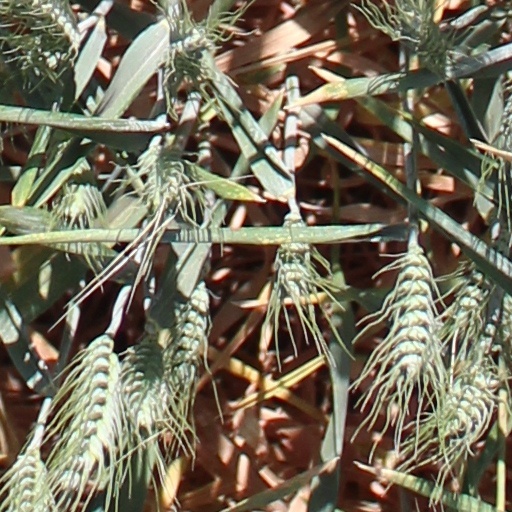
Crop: wheat